Maynor Figueroa

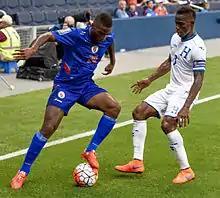
Duckens Nazon of Haiti against Figueroa in the Gold Cup, Sporting Park, Kansas City, Kansas, 13 July 2015.

Newly promoted Premier League side Hull City announced the signing of Figueroa on a free transfer on 17 June 2013. He made his debut on the first day of the 2013–14 season in a 2–0 loss away at Chelsea. Figueroa reached an FA Cup Final for the second successive season after playing in every game prior to the final. Whereas he missed the 2013 FA Cup Final through injury, he was an unused substitute for the 2014 FA Cup Final after manager Steve Bruce changed the system to 5-3-2 with the manager's son Alex Bruce starting ahead of Figueroa. Hull lost the final 3–2 to Arsenal after extra-time. On 21 October 2014 Figueroa returned to Wigan Athletic on a month-loan and went on to play in the 0–0 draw against Millwall the same day. After five consecutive games for the club since joining on loan, Wigan extended his loan deal until 30 December 2014. He was recalled to Hull on 22 December 2014, along with Tom Ince from Nottingham Forest. On 28 May 2015, Figueroa was one of six players released by Hull manager Steve Bruce.